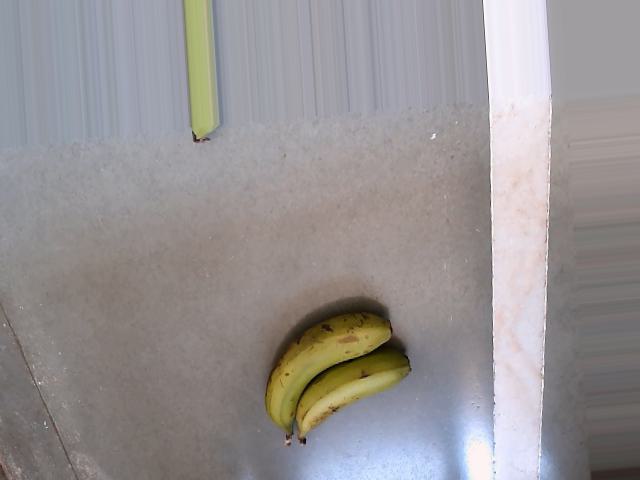
Label: Raw_Banana